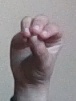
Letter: ha